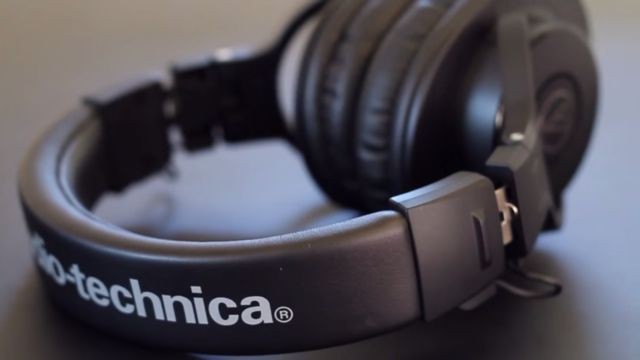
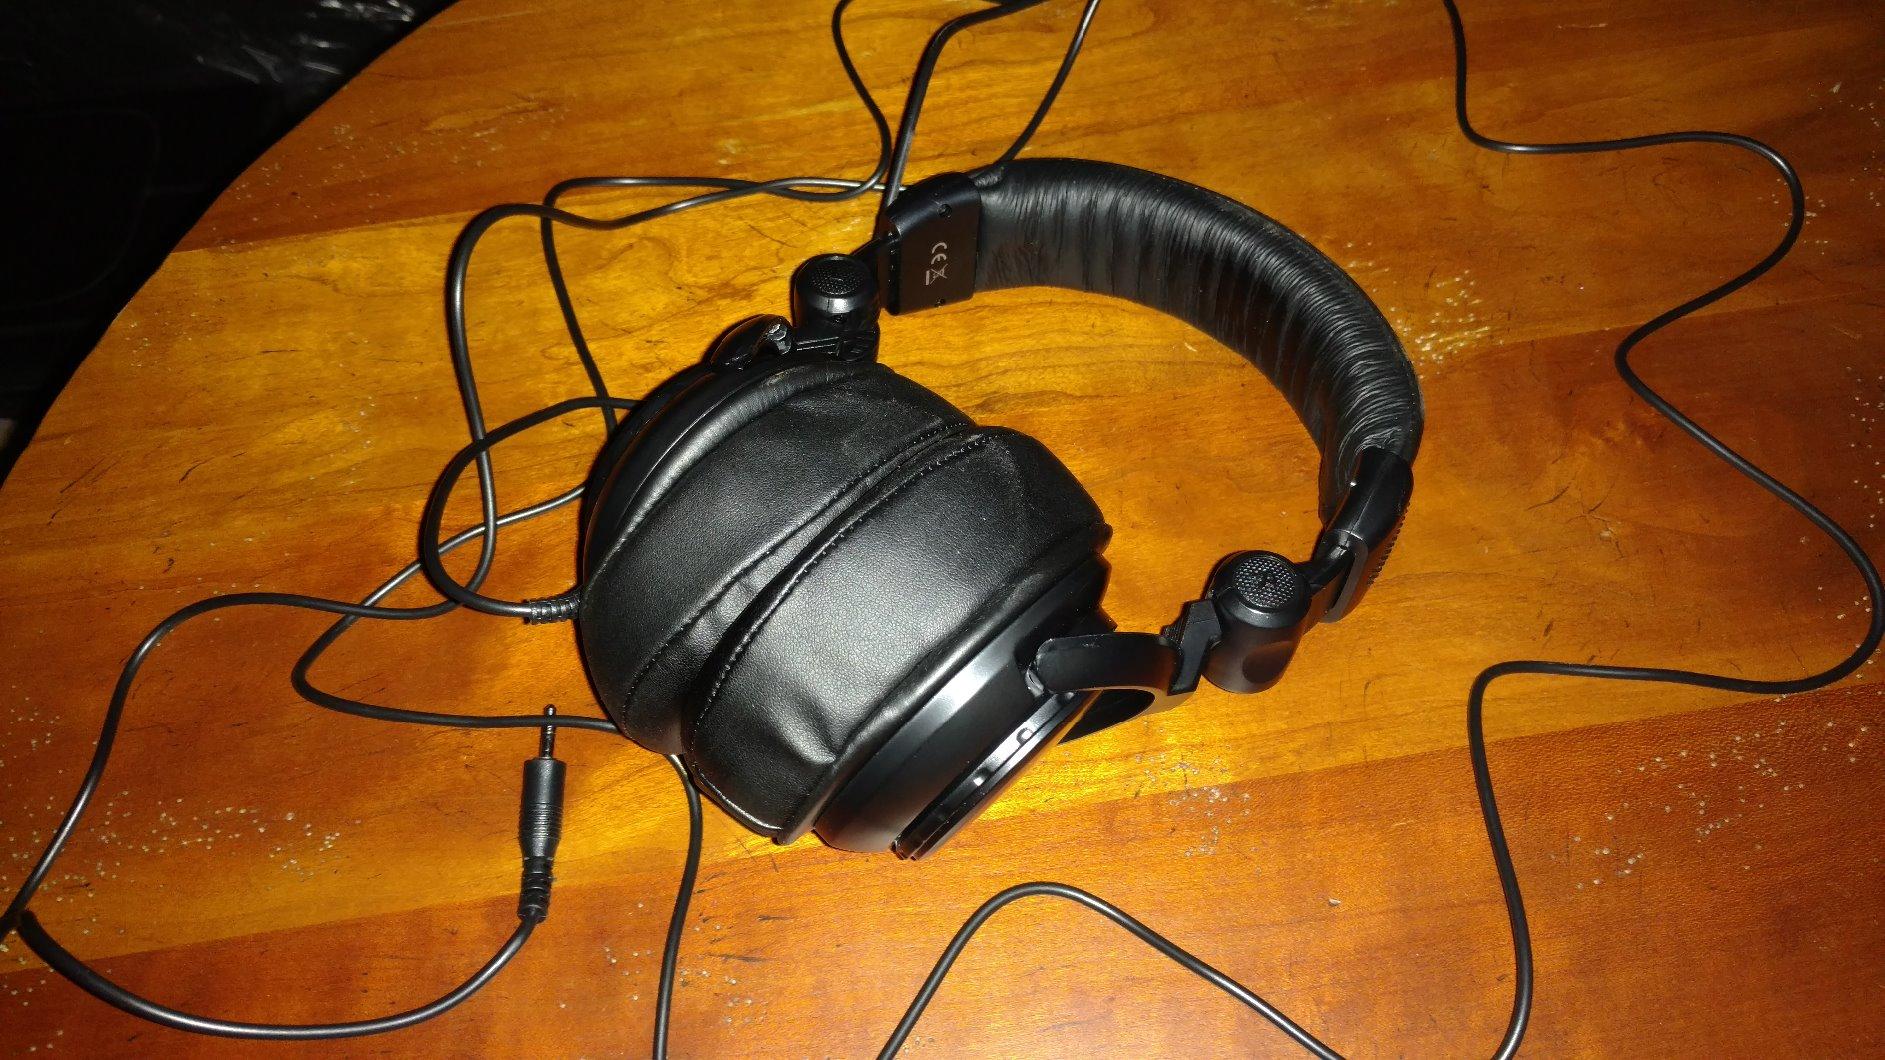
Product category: headphones
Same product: no